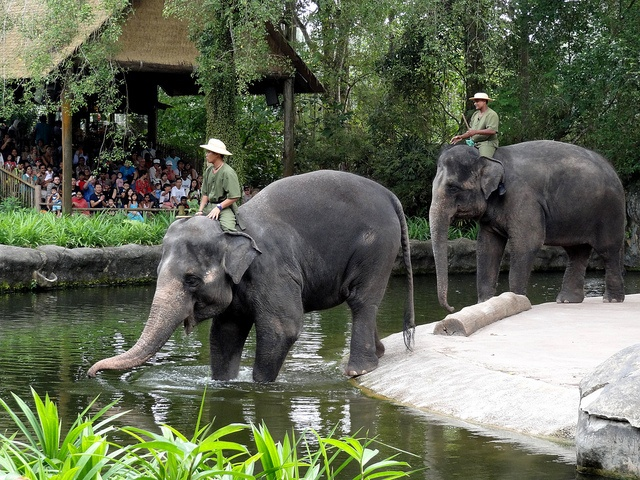
Mahouts demonstrate how they guide their elephants into the water.
Two men riding on the backs of large gray elephants.
Two people ride elephants into a pool of water for a watching crowd.
Two people riding elephants near the water in front of some people.
One elephant going into the water and one elephant standing on land.